Darrell Britt-Gibson

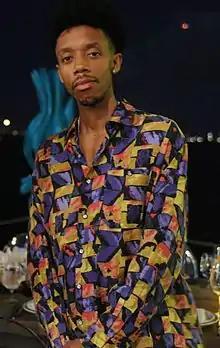
Britt-Gibson at the Miami International Film Festival in October 2016

Darrell Hadari Britt-Gibson is an American actor, known for his role as Darius "O-Dog" Hill on the HBO series "The Wire". He has also appeared on the Showtime series "Californication", the Starz series "Power", the FX series "You're the Worst", and the HBO series "Barry" and "We Own This City". He has also starred in the films "Keanu" (2016), "20th Century Women" (2016), "Three Billboards Outside Ebbing, Missouri" (2017), and "Judas and the Black Messiah" (2021).